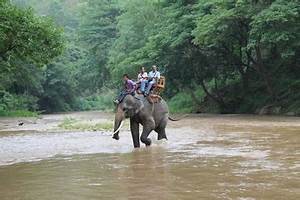
Label: elefante